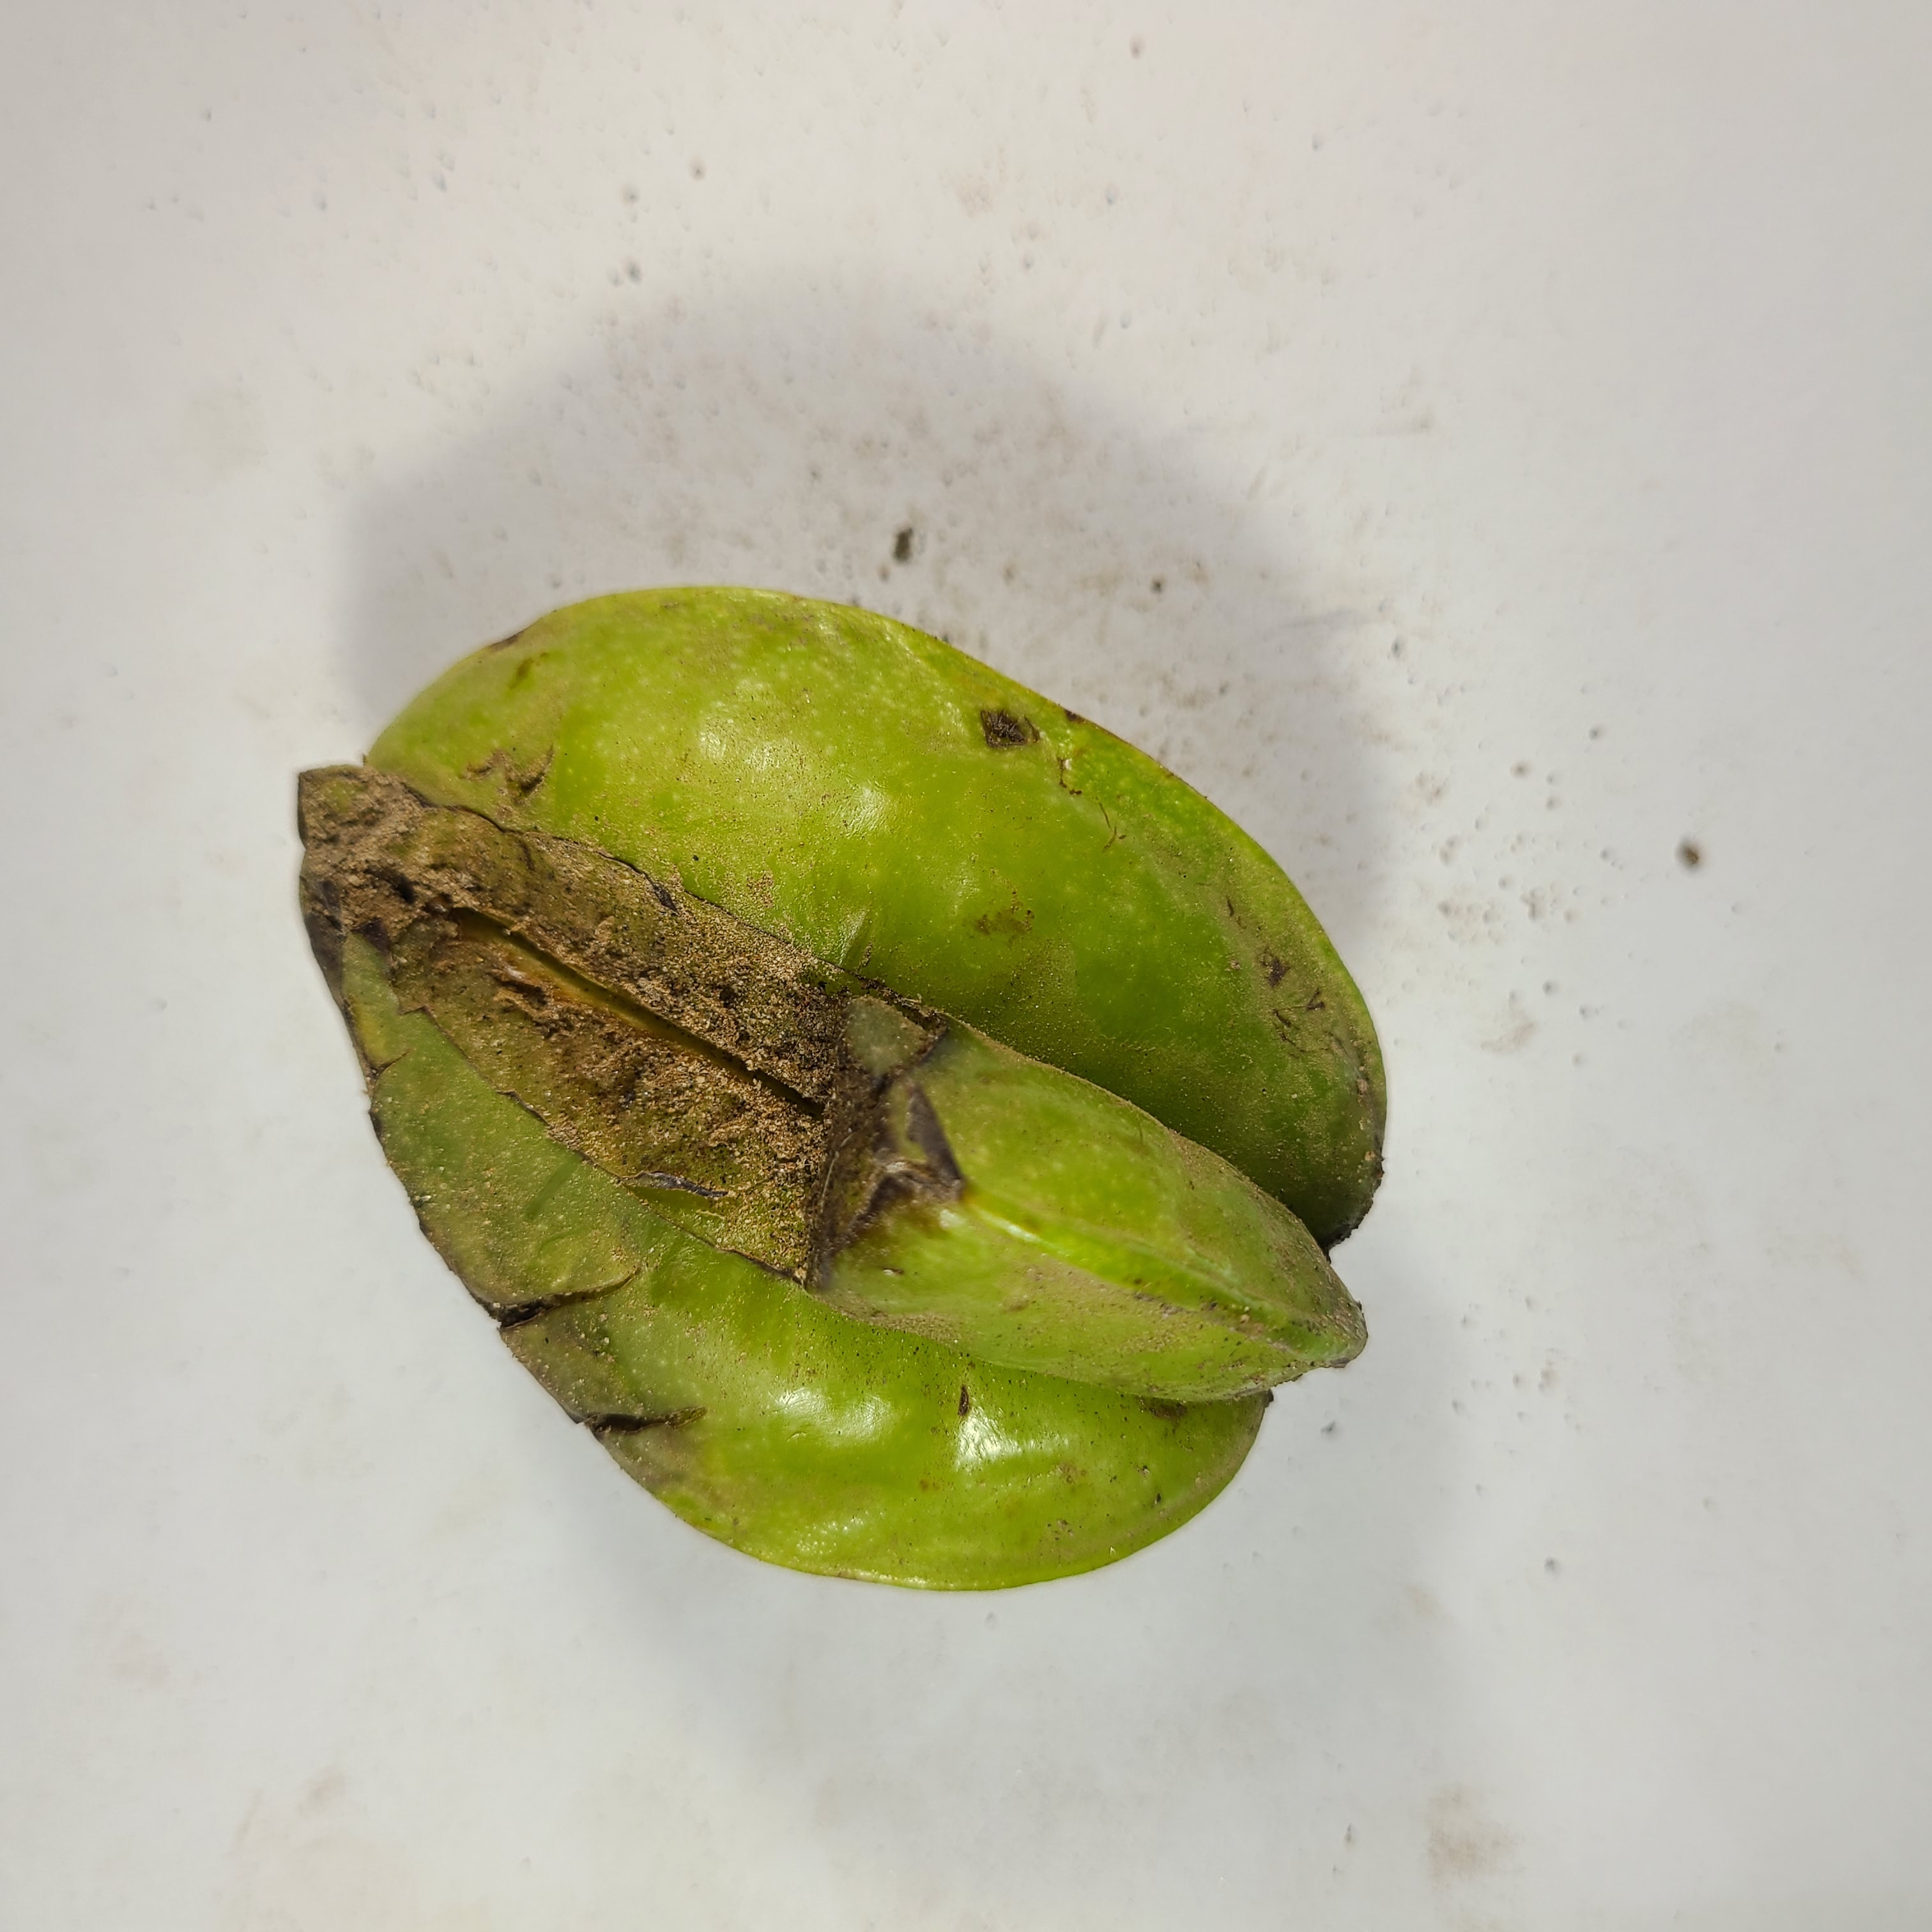
Label: Unhealthy Fruits